Jake Ballard

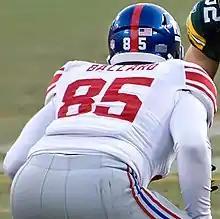
Ballard with the New York Giants in 2012

Jacob Owen Ballard (born December 2, 1987) is an American former professional football player who was a tight end in the National Football League (NFL). He played college football at Ohio State and was signed by the New York Giants as an undrafted free agent in 2010 and won Super Bowl XLVI with them. He was also a member of the New England Patriots and Arizona Cardinals.